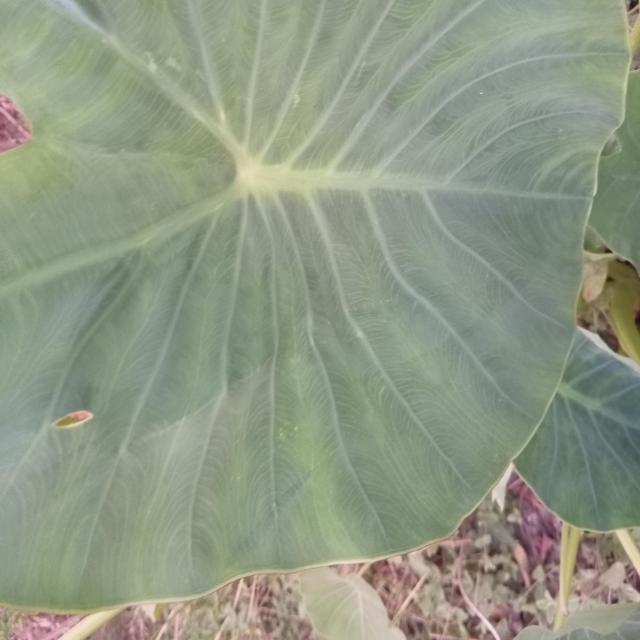
Label: Early_Blight